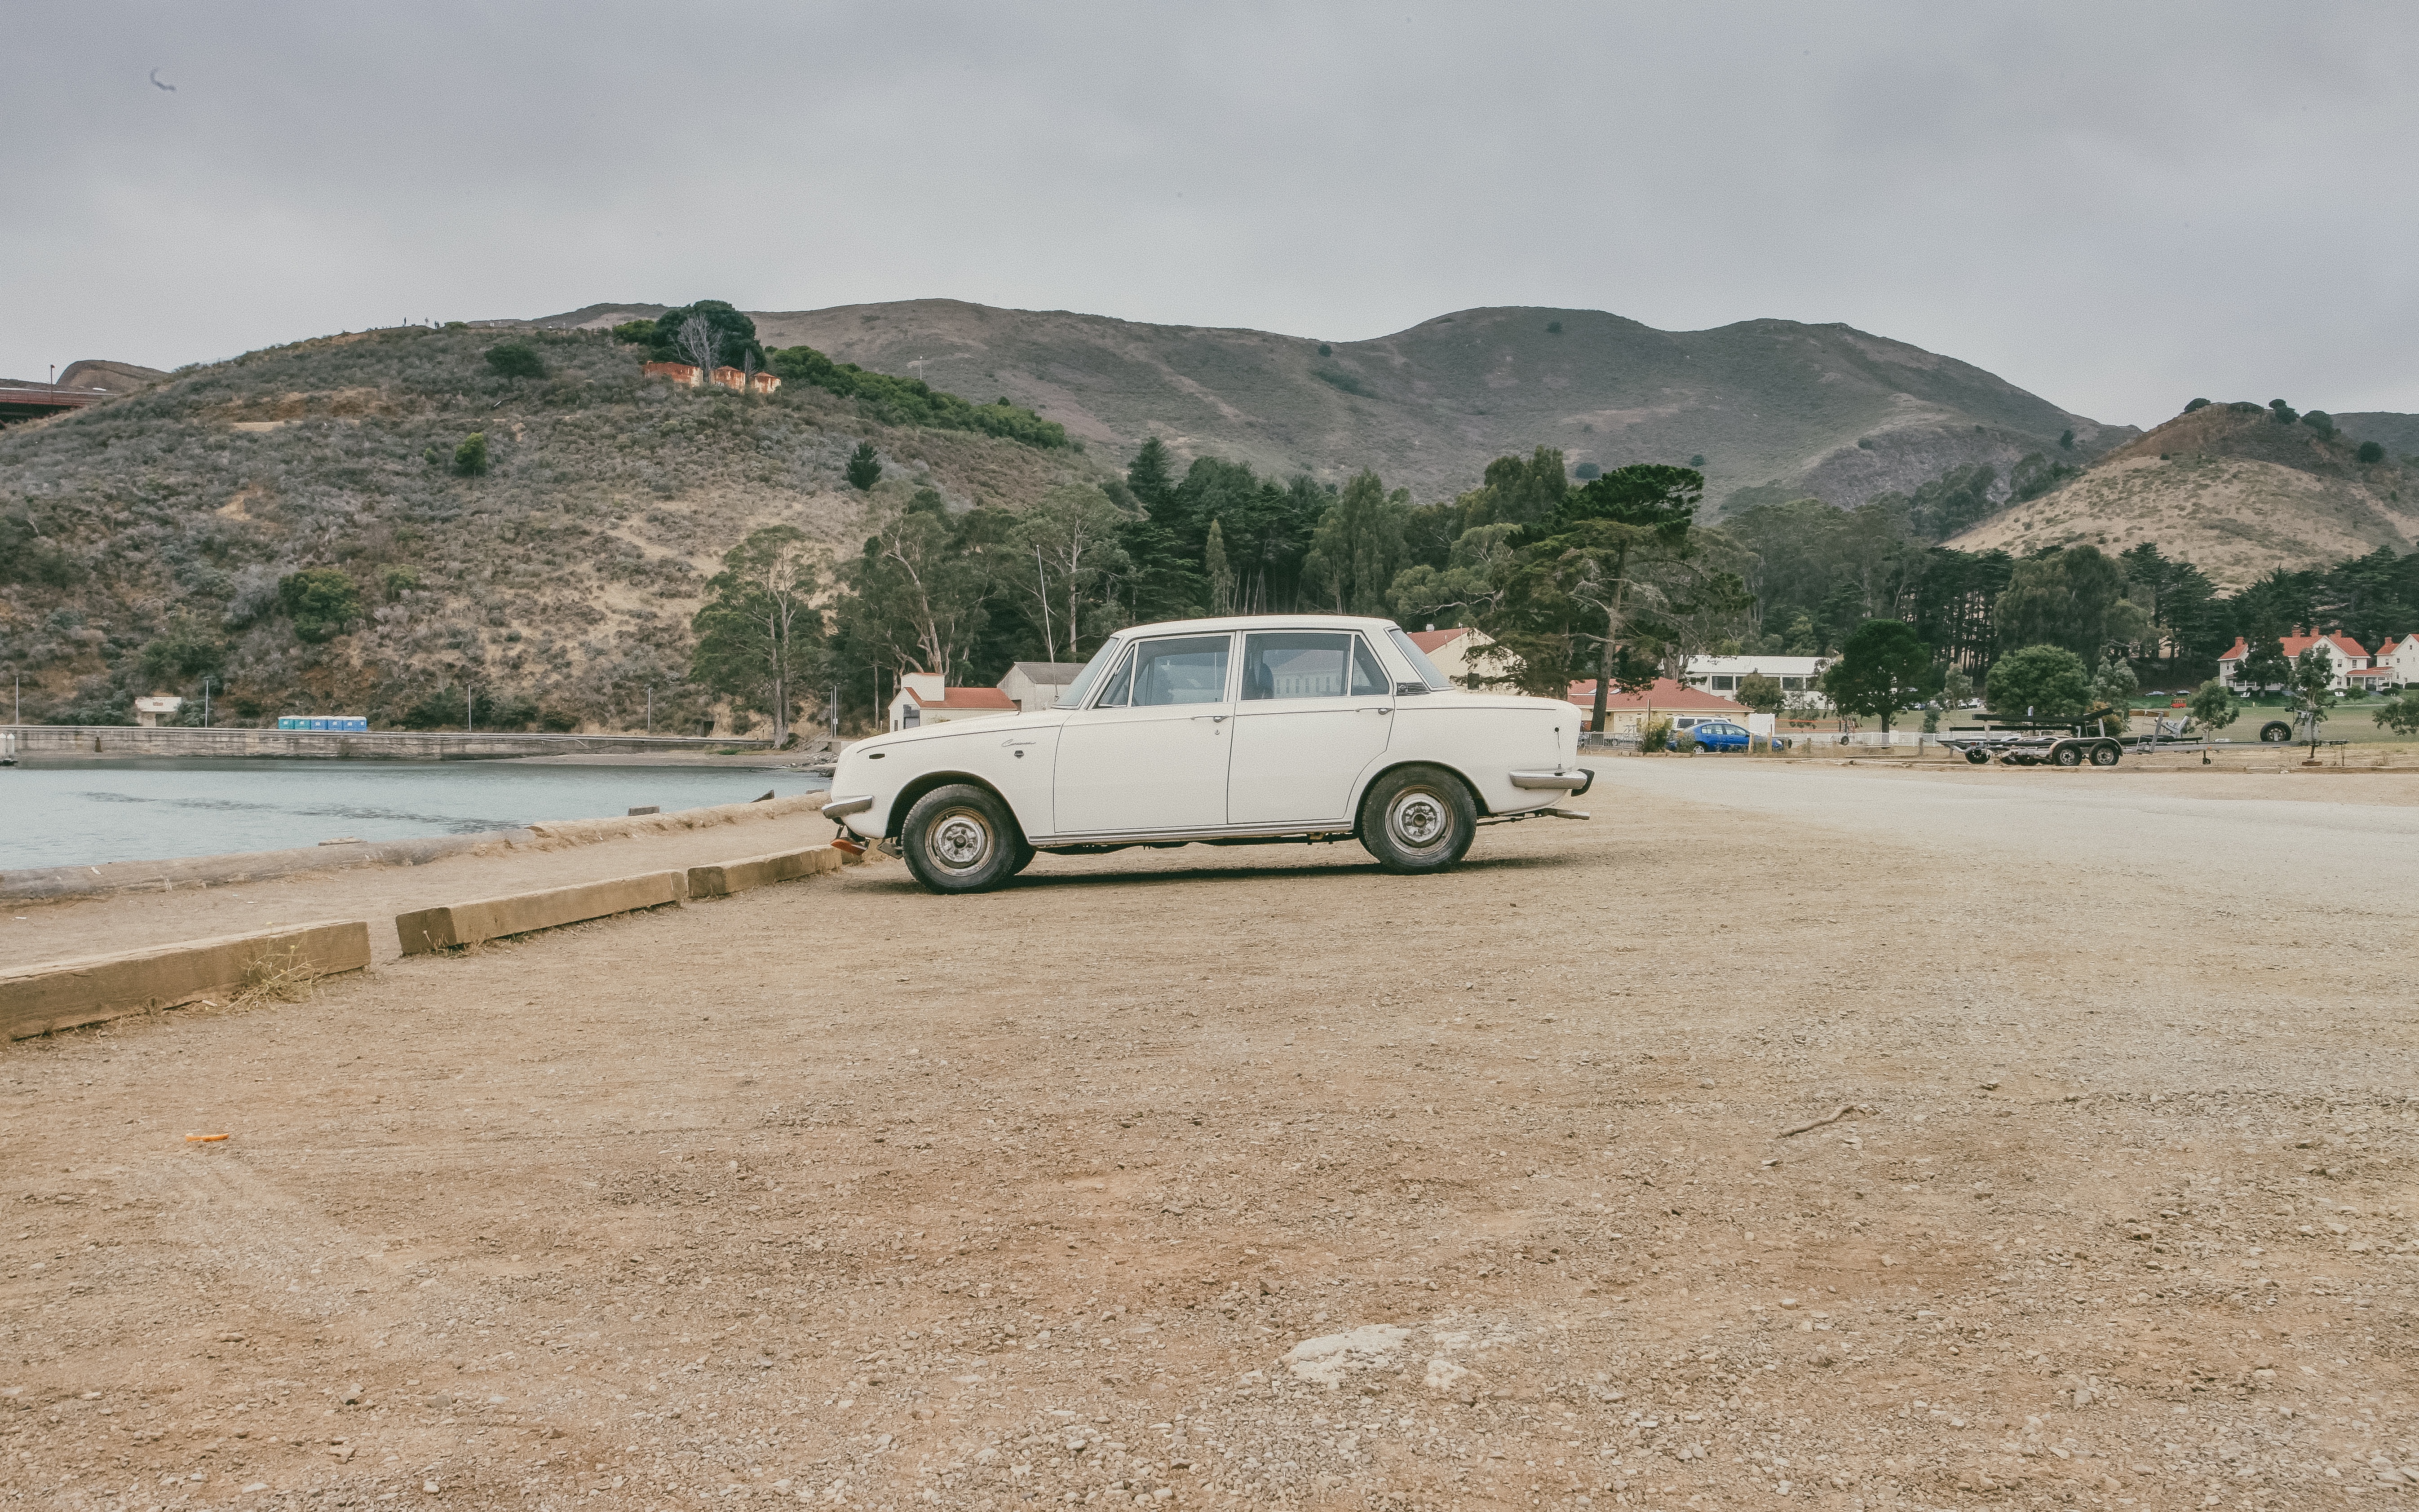
beach, sea, coast, sand, car, vehicle, road trip, off roading